Valentine Greatrakes

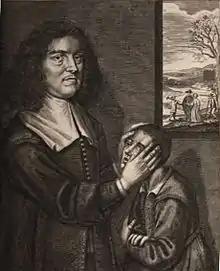
Greatrakes exercising his power of faith healing

Valentine Greatrakes (14 February 1628 – 28 November 1682), also known as "Greatorex" or "The Stroker", was an Irish faith healer who toured England in 1666, claiming to cure people by the laying on of hands.